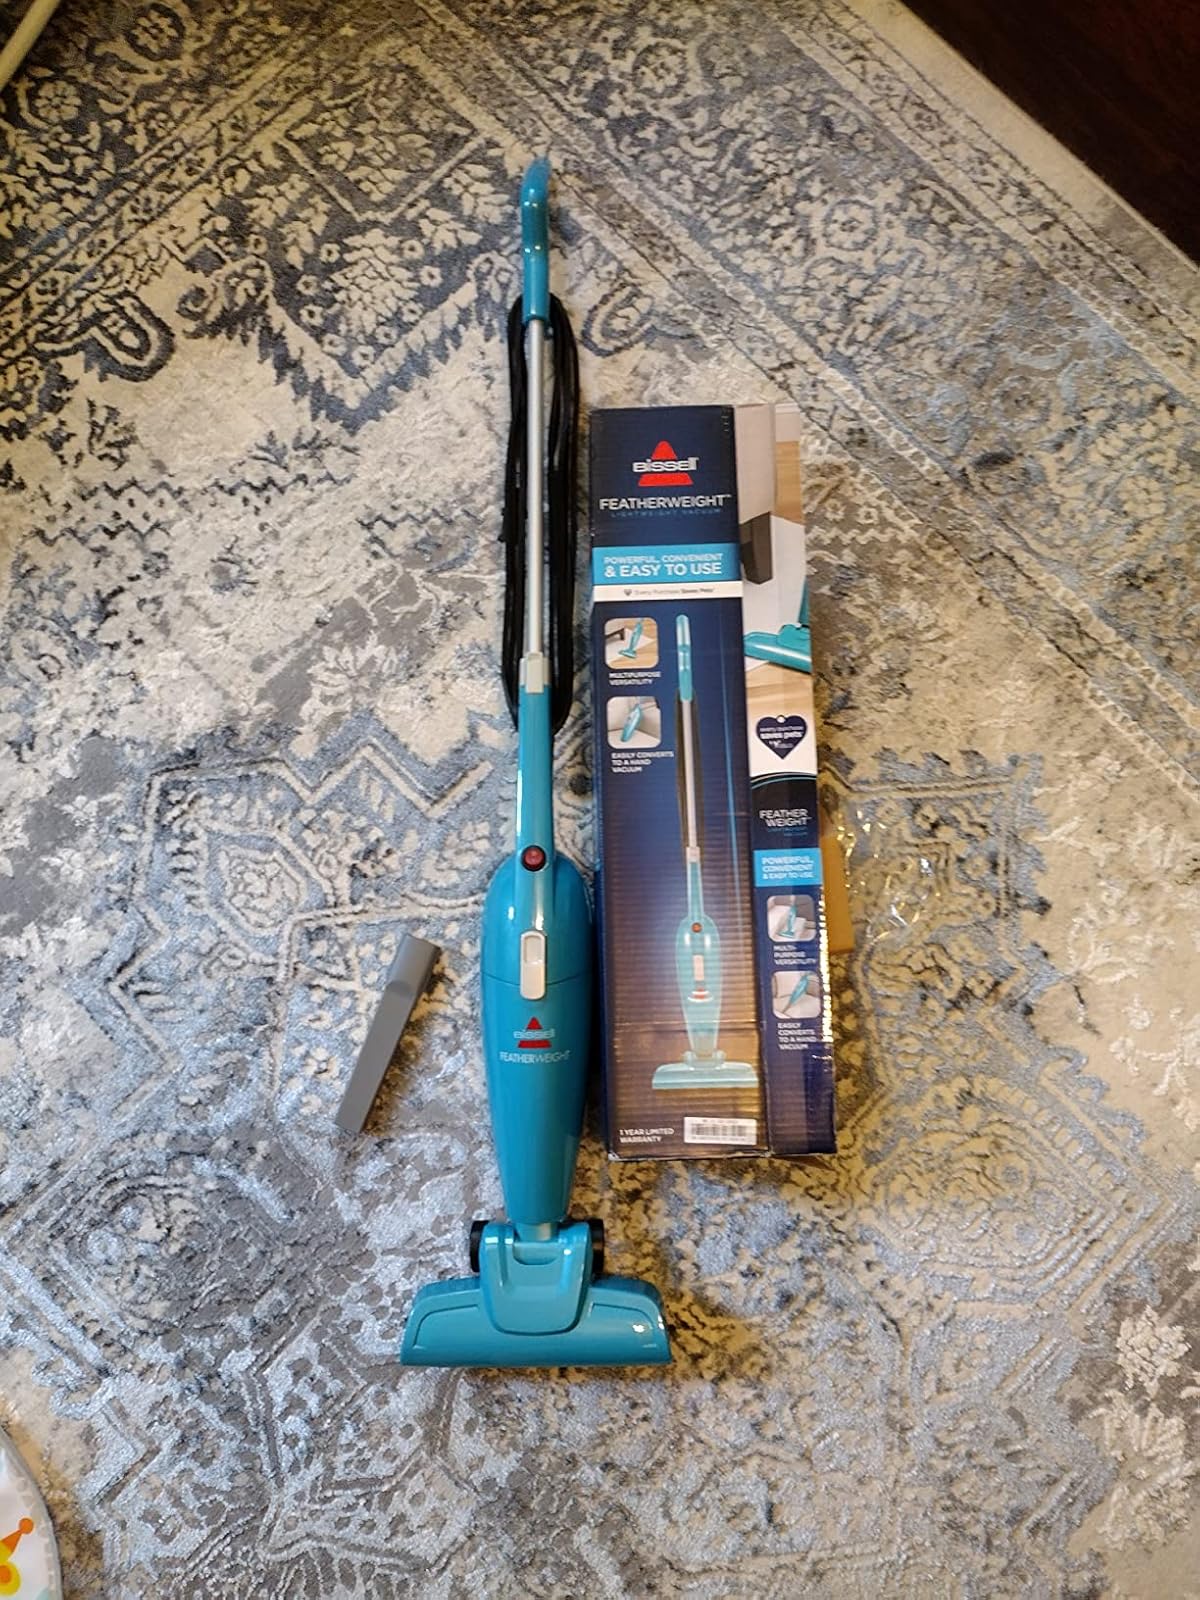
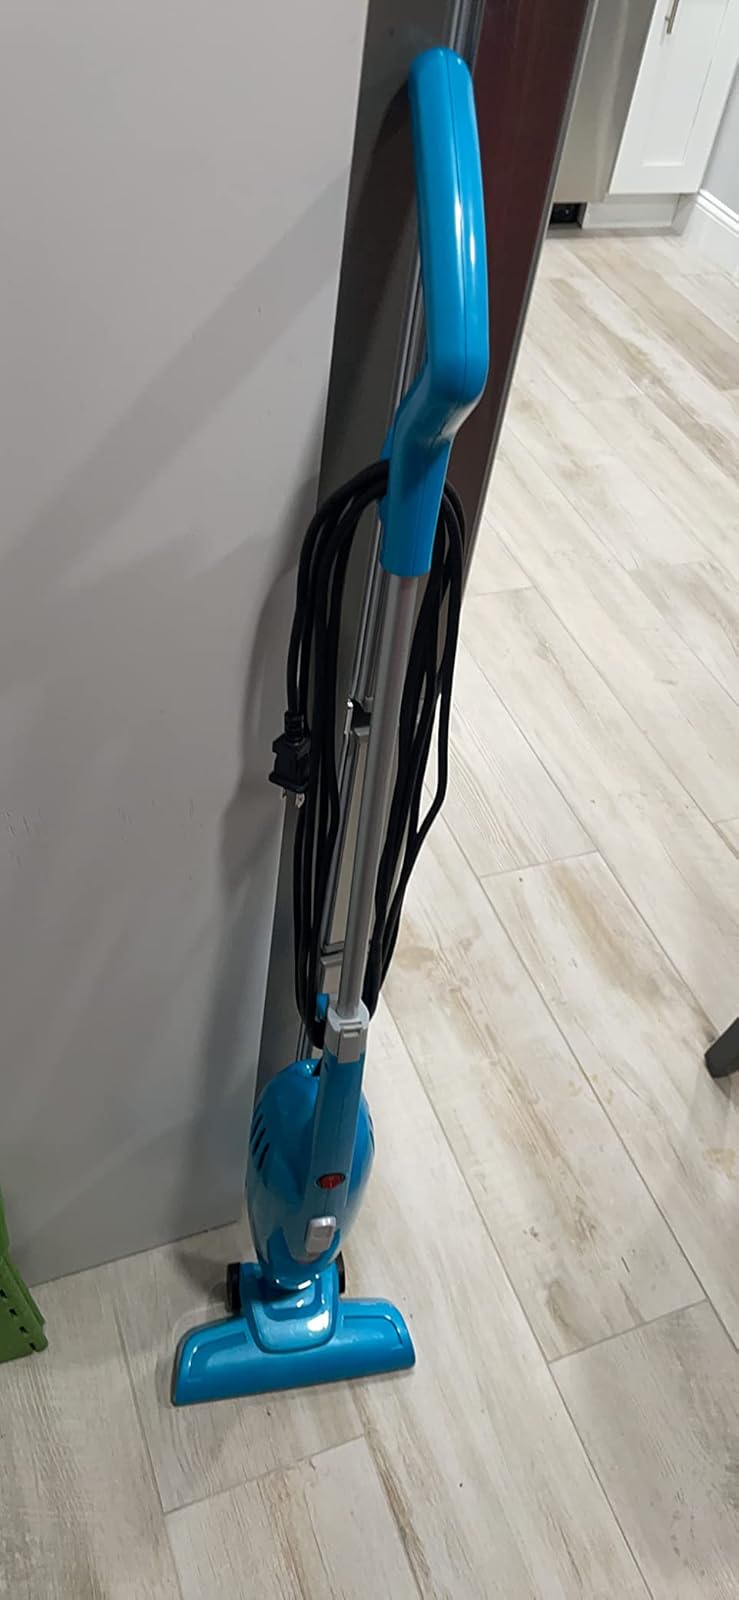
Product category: items_vacuum
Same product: yes